Majority Social Democratic Party of Germany

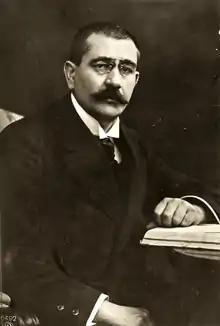
Gustav Noske, MSPD "Reichswehr" minister

On 9 September 1918, in the early days of the German Revolution of 1918–1919 that followed Germany's defeat, Prince Maximilian von Baden, the last chancellor of the German Empire, handed the government over to Friedrich Ebert as head of the party with the largest number of seats in the Reichstag. Initially the party yielded more to the pressure of events than act on specific plans to run a revolutionary government. Ebert's early considerations to refrain from abolishing the monarchy in order to prevent a civil war, for example, proved illusory.